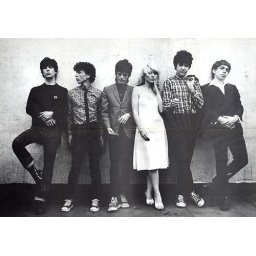
Blondie, sitting against the wall